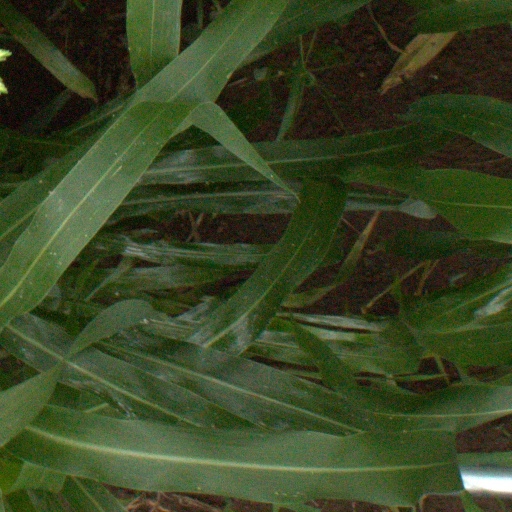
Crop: sorghum